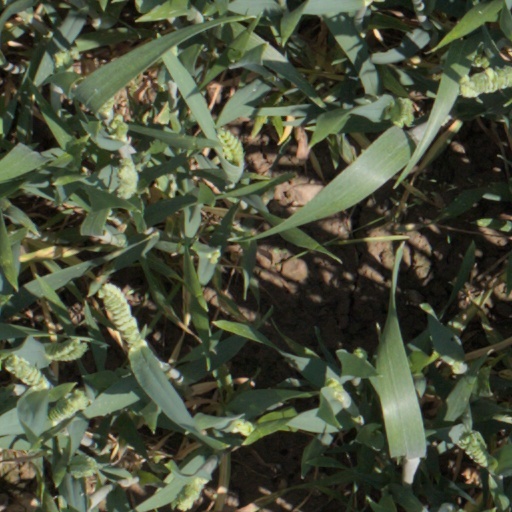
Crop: wheat